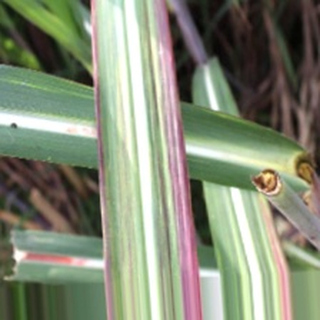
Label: sugarcane_bacterial_blight